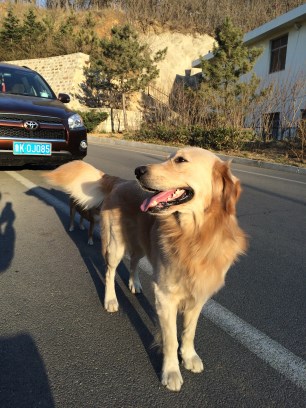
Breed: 5355-n000126-golden_retriever